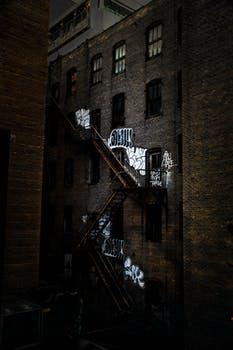
Label: Watermark